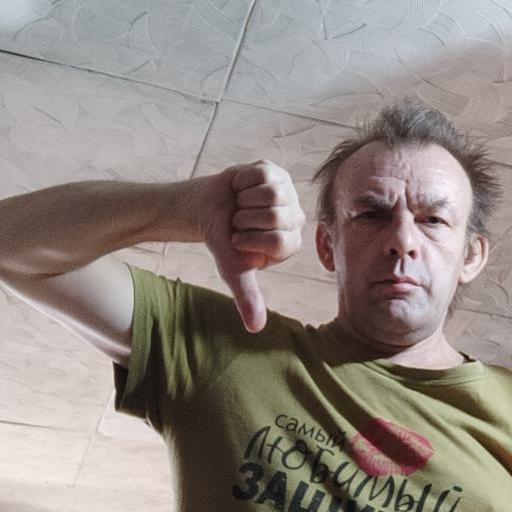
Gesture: dislike